Conwy Falls

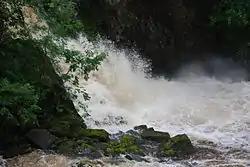
Conwy Falls after heavy rain

Conwy Falls is a waterfall on the River Conwy at Bro Garmon in Conwy County Borough in Wales. The falls and surrounding area are a Site of Special Scientific Interest. The nearby cafe, adjacent to the A5, is an interesting example of the work of the Welsh architect Clough Williams-Ellis, of Portmeirion fame.